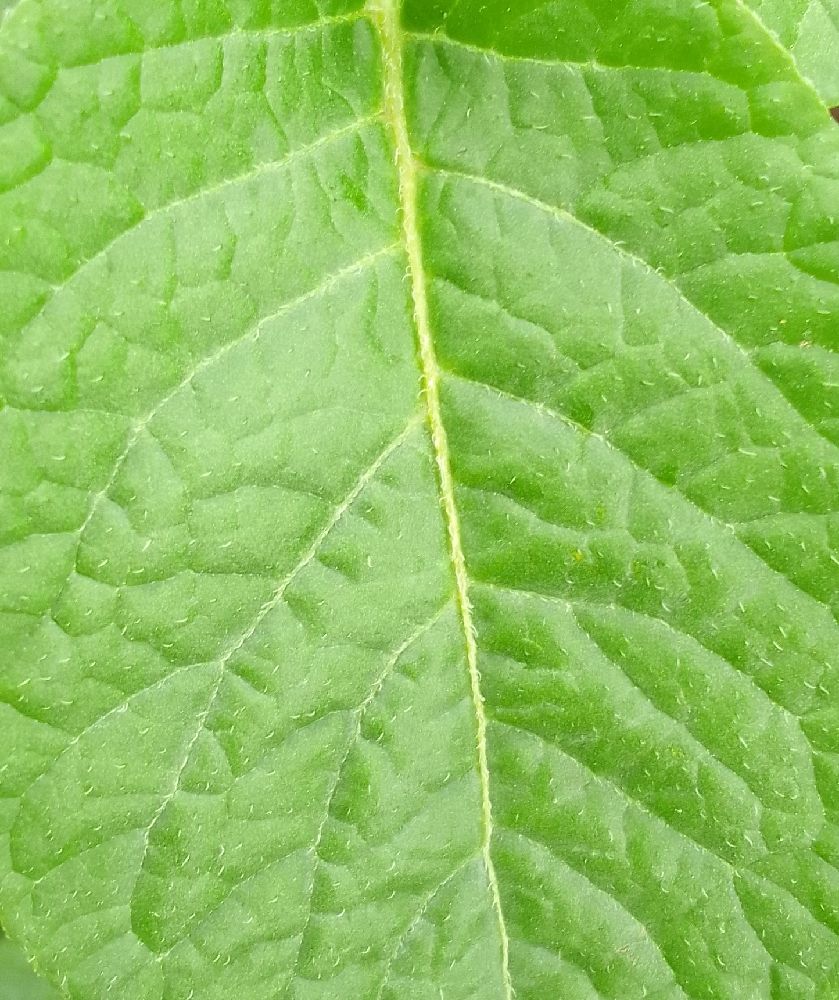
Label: Healthy